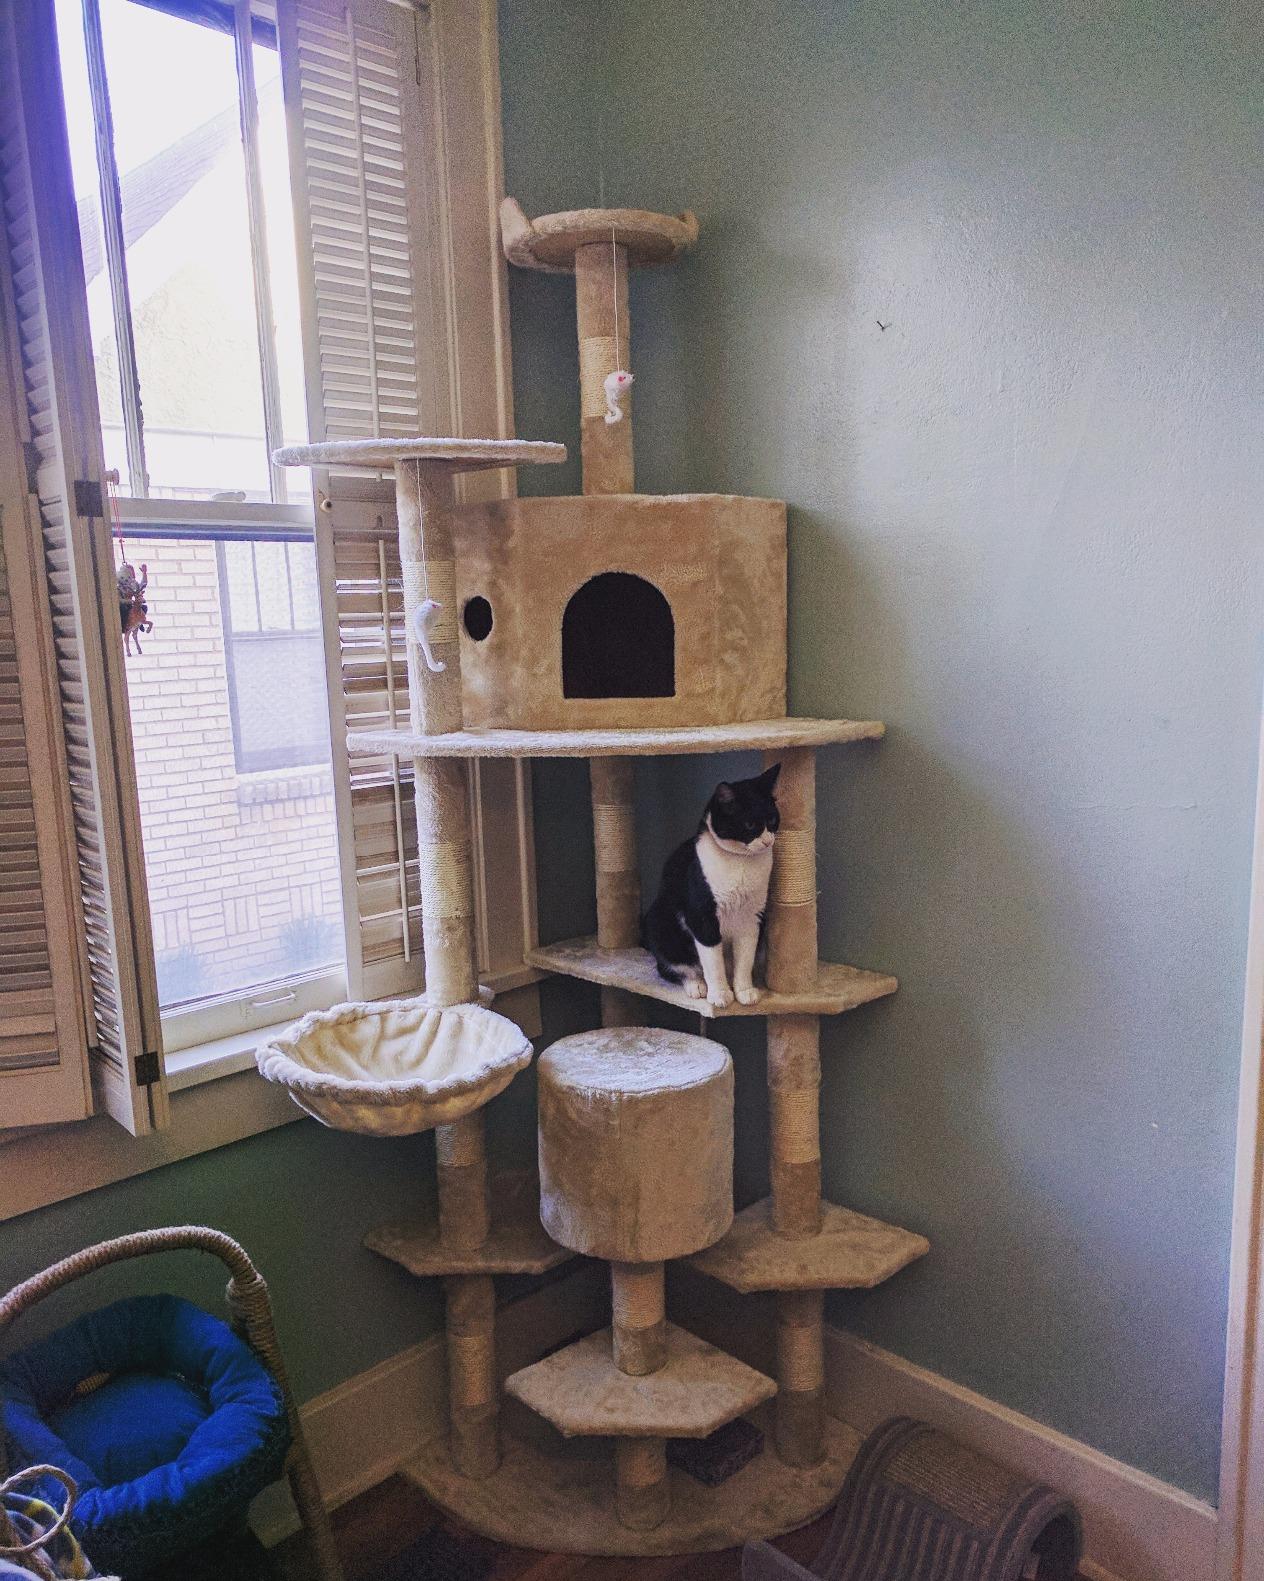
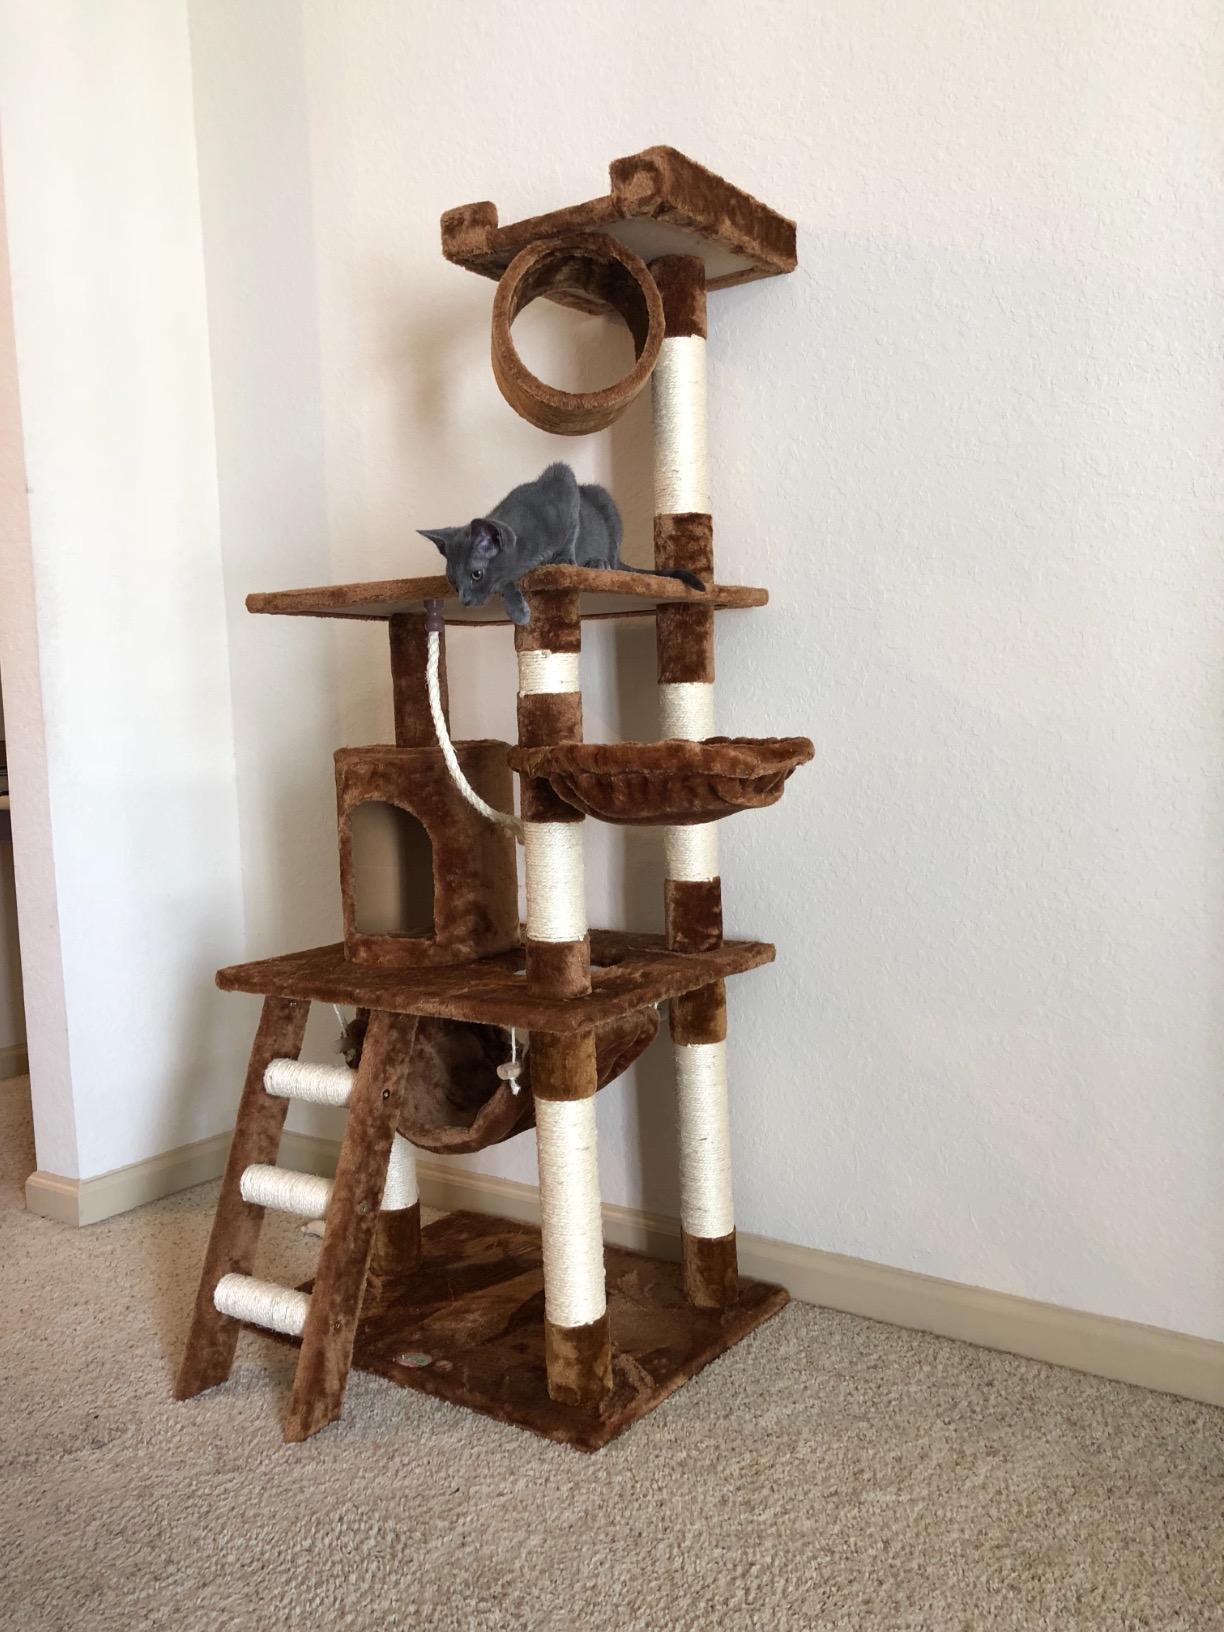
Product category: items_cat tree
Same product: no